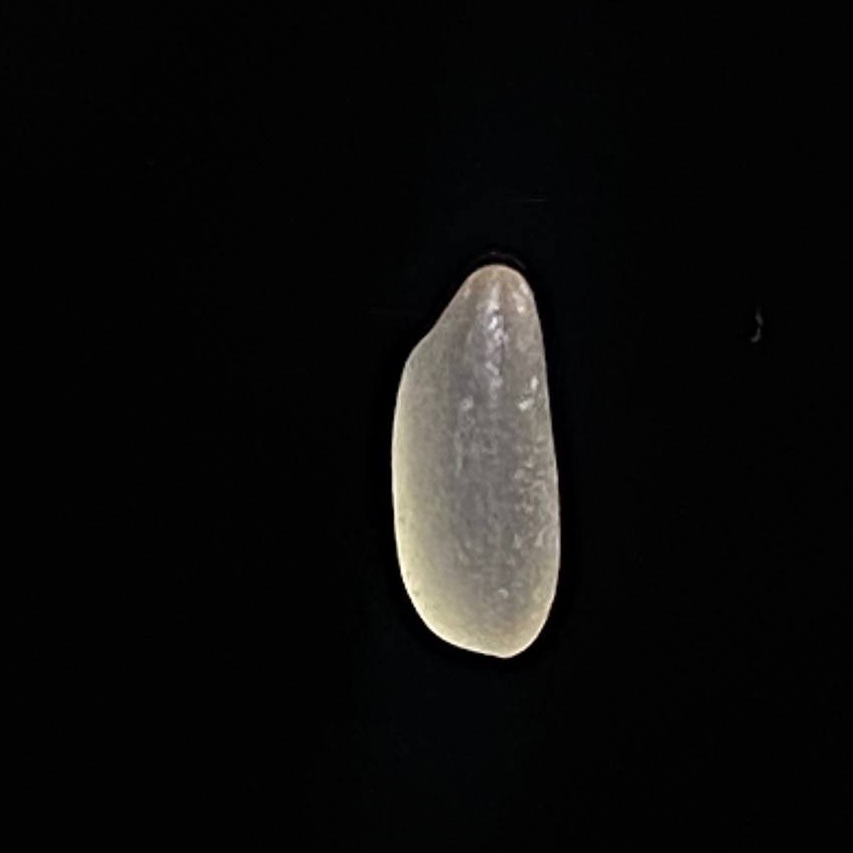
Rice variety: Paijam